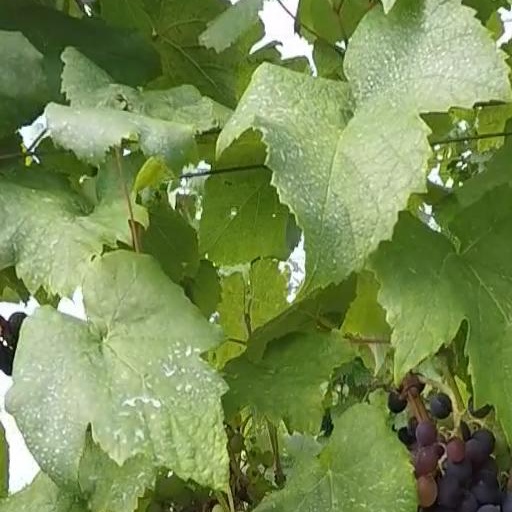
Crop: grape